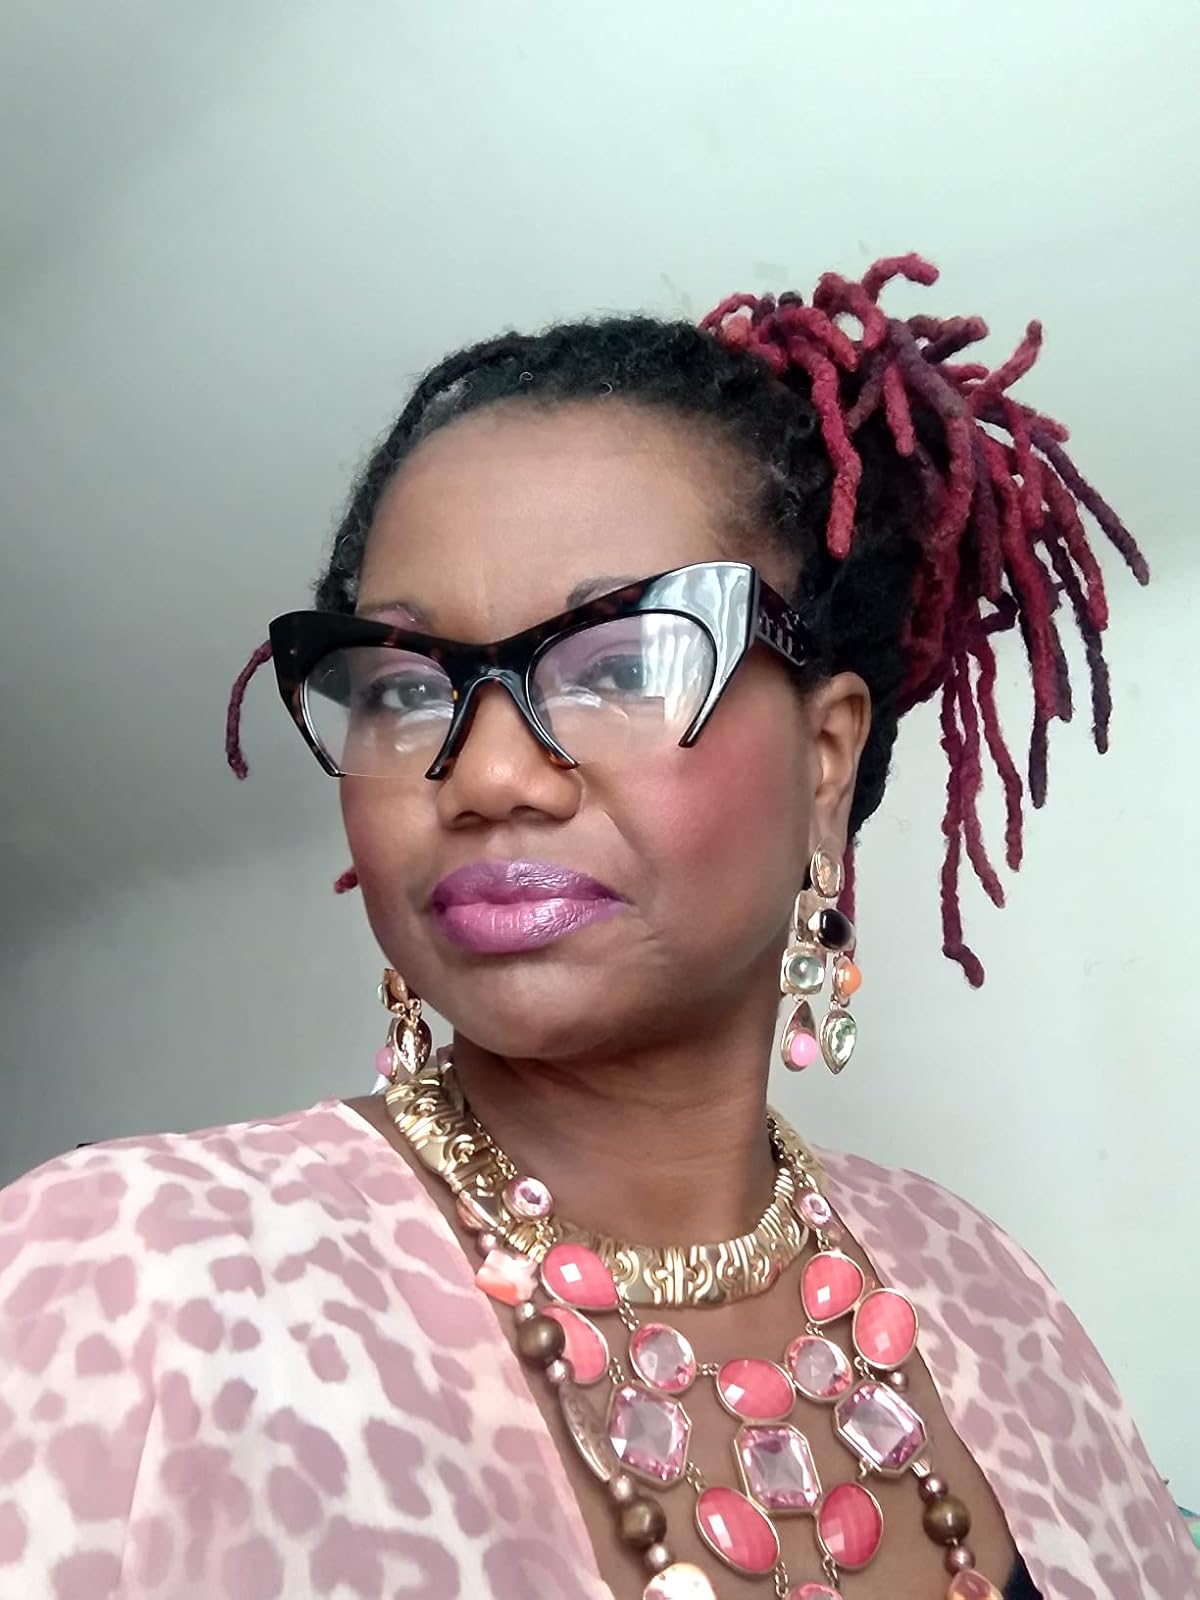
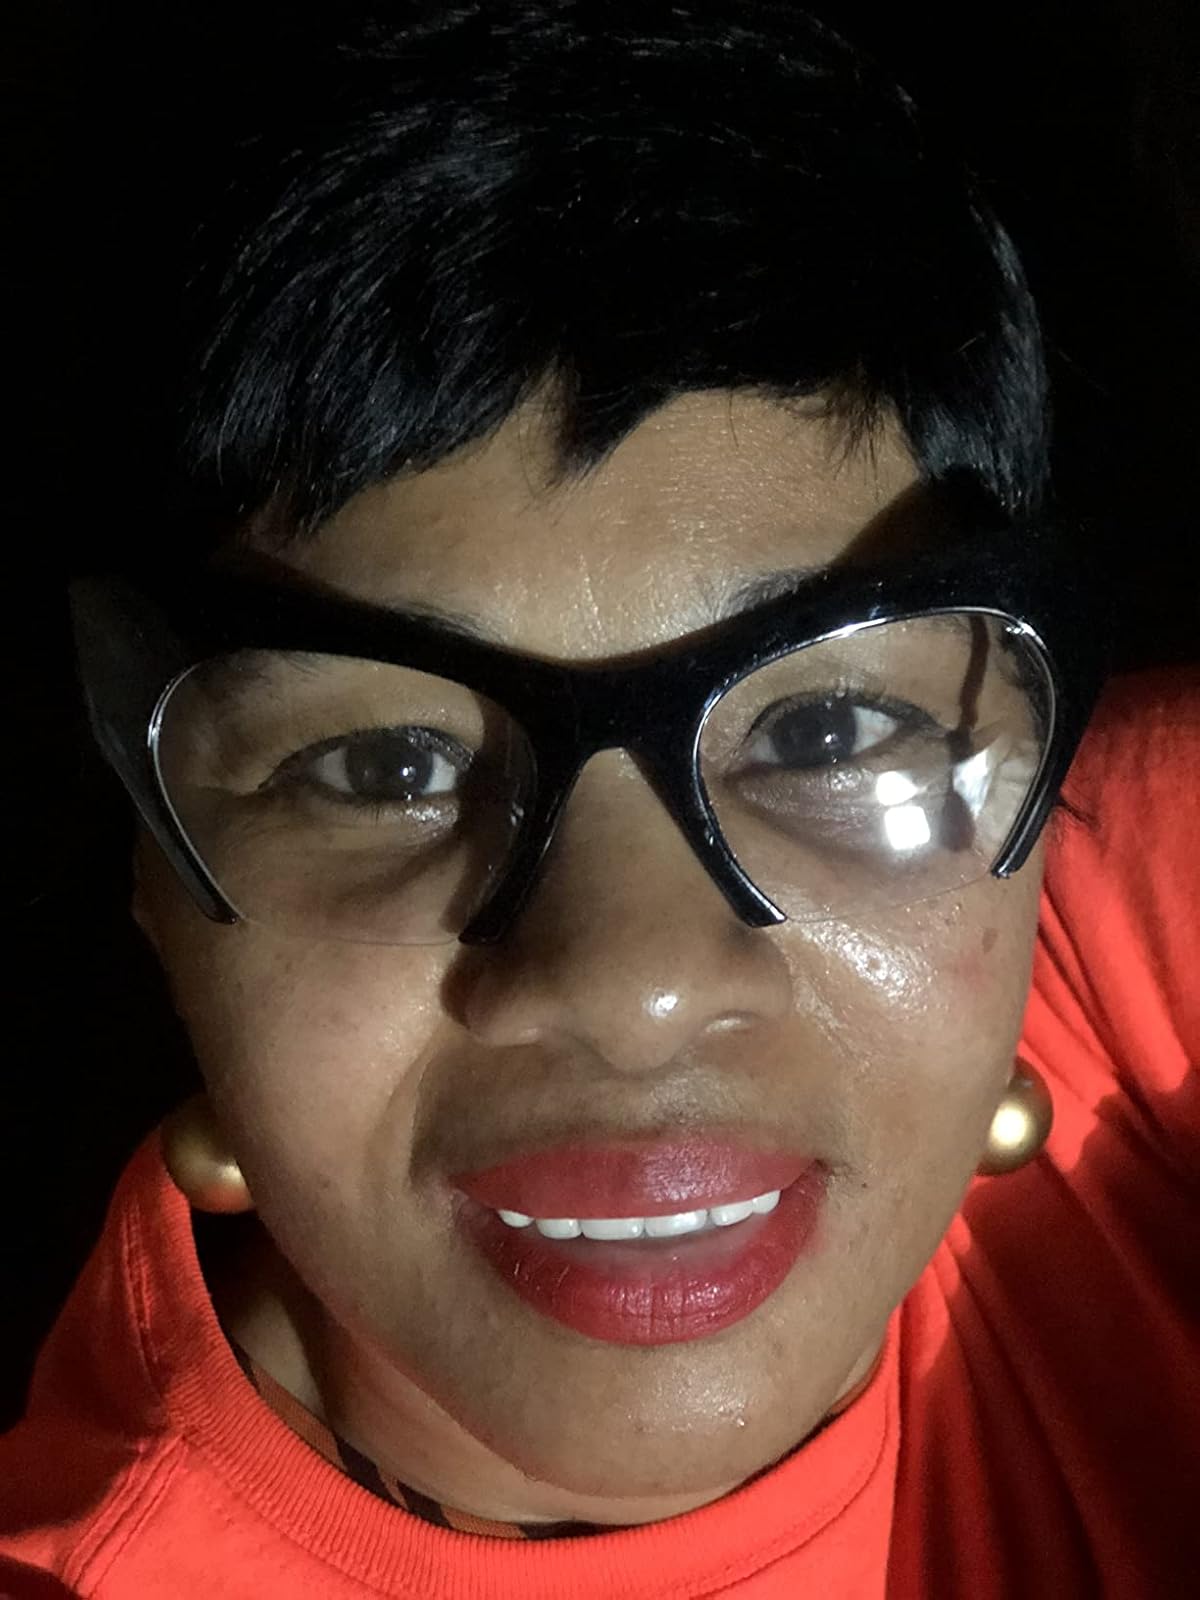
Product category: accessories_sunglasses
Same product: yes